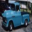
Label: pickup_truck